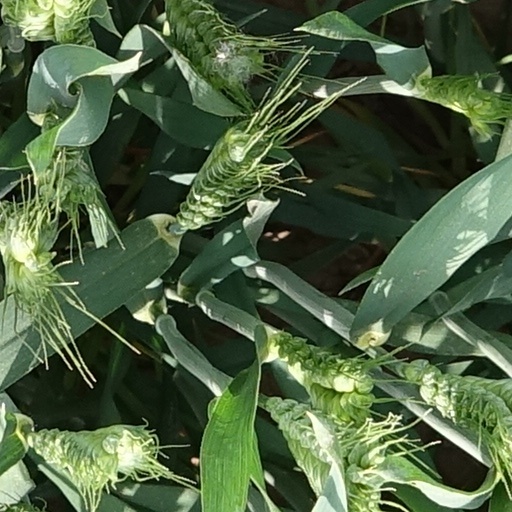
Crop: wheat